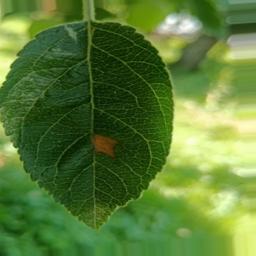
Label: Alternaria